Minneapolis–Saint Paul International Airport

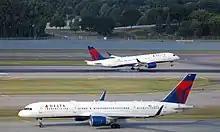
Delta A220-300 landing at MSP with a Delta 757-200 taxiing in the foreground.

What is now known as Minneapolis–Saint Paul International Airport started in 1919 as Speedway Field when several local groups came together to take control of the former bankrupt Twin City Speedway race track. The first hangar was a wooden structure, constructed in 1920 for airmail services. The Minneapolis Park Board took possession of Speedway Field on June 1, 1928, and in 1929, passenger services began. In 1923, the airport was renamed "Wold–Chamberlain Field" for the World War I pilots Ernest Groves Wold and Cyrus Foss Chamberlain. In 1944 the site was renamed to "Minneapolis–St. Paul Metropolitan Airport/Wold-Chamberlain Field", with "International" replacing "Metropolitan" four years later. Today it is rare to see the Wold–Chamberlain portion of the name used anywhere.